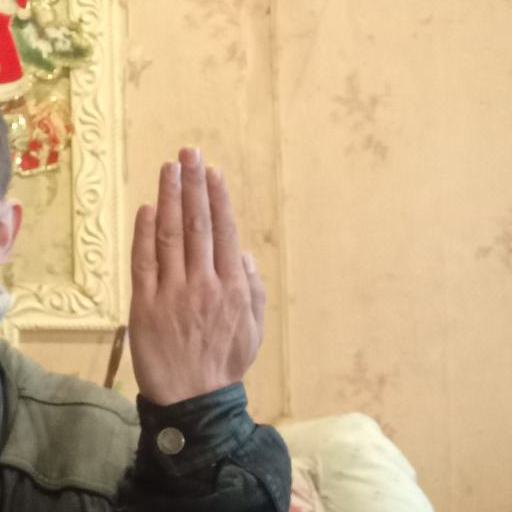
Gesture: stop_inverted